Mark McGowan

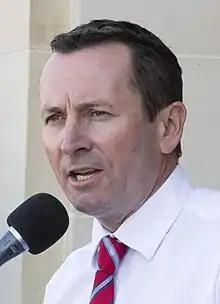
McGowan in April 2014

Mark McGowan (born 13 July 1967) is an Australian former politician and naval officer who served as the 30th premier of Western Australia from 2017 until his retirement in 2023. He was the leader of the Western Australian branch of the Australian Labor Party (ALP) from 2012 to 2023 and a member of the Legislative Assembly (MLA) for the district of Rockingham from 1996 to 2023.